Sheffield United F.C.

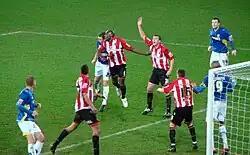
Sheffield United playing against Cardiff City in 2010

Sheffield United have played in red and white stripes for most of their history, but began playing in white shirts and blue shorts. They briefly played in narrow red stripes for the 1890–91 season, before returning to all-white the following year. The stripes returned in the 1892–93 season, with black shorts replacing the blue in 1904. The shirts remained largely unchanged until collars were first removed in 1955, replaced by V-necks until the 1966–67 season (when white socks were also used), and from here on the neck style varied.